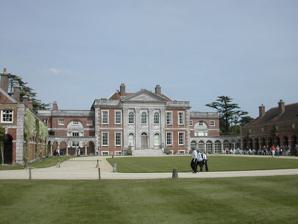
Building: Hinton Admiral
Country: United Kingdom
Year built: 1720
Hinton Admiral House Hinton Admiral is the estate and ancestral home of the Tapps-Gervis-Meyrick family and located in the settlement of Hinton , near Bransgore in Hampshire , England. It is a Grade I Listed building. The walled gardens to the north of the house and the wall to the terrace in front of the gardens of the house are both Grade II listed. Heathfield Lodge, the former lodge building to Hinton Admiral on the Lyndhurst Road, is Grade II listed. The gardens are open to the public by arrangement. History The current house was built in 1720 for Sir Peter Mews but was remodelled after a fire in 1777. Additional alterations were made around 1905 by the landscape architect Harold Peto , who remodelled the interior in an early 18th-century style. When Sir Peter Mews died in 1726 the house eventually passed to his nephew George Ivison Tapps , whose descendants still occupy the house Hinton Admiral railway station opened in 1885 on the South West Main Line . The area known as Hinton or Hinton Admiral was variously spelt Hentune (11th century); Henton (13th-17th century); Henton Aumarle (14th century); Hempton (or Hompton) Aumarle , Henton Amerle (or Amarle) , Hynton Amerell , (15th century); Hington Amerell , Hynton Admyrall , (16th century). See also Hinton (place name) References